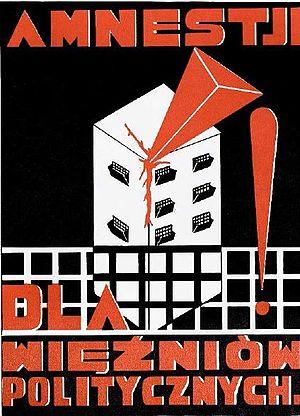
Mieczysław Szczuka est un artiste polonais, graphiste et photographe, auteur de photomontages.